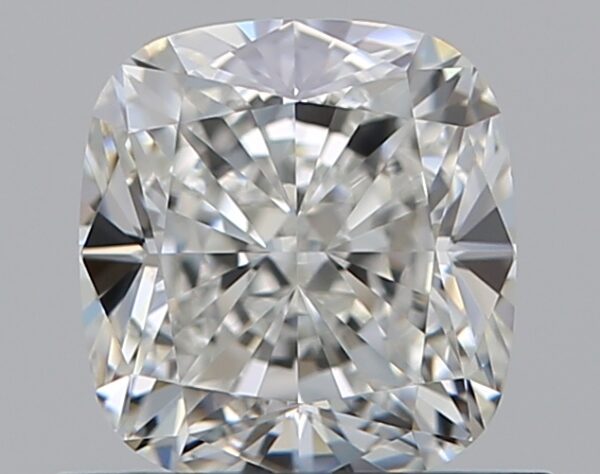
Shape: cushion
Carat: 0.9
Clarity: VVS2
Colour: H
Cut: EX
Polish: EX
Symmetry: EX
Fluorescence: N
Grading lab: GIA
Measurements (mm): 5.52 x 5.17 x 3.61